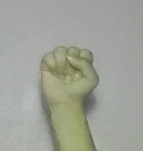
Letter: saad